Orléans (provincial electoral district)

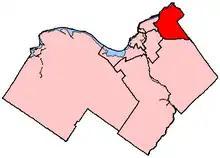
Orléans in relation to other Ottawa electoral districts

Orléans is a provincial electoral district in eastern Ontario, Canada. It elects one member to the Legislative Assembly of Ontario. Before the 2018 election, it was known as Ottawa—Orléans.